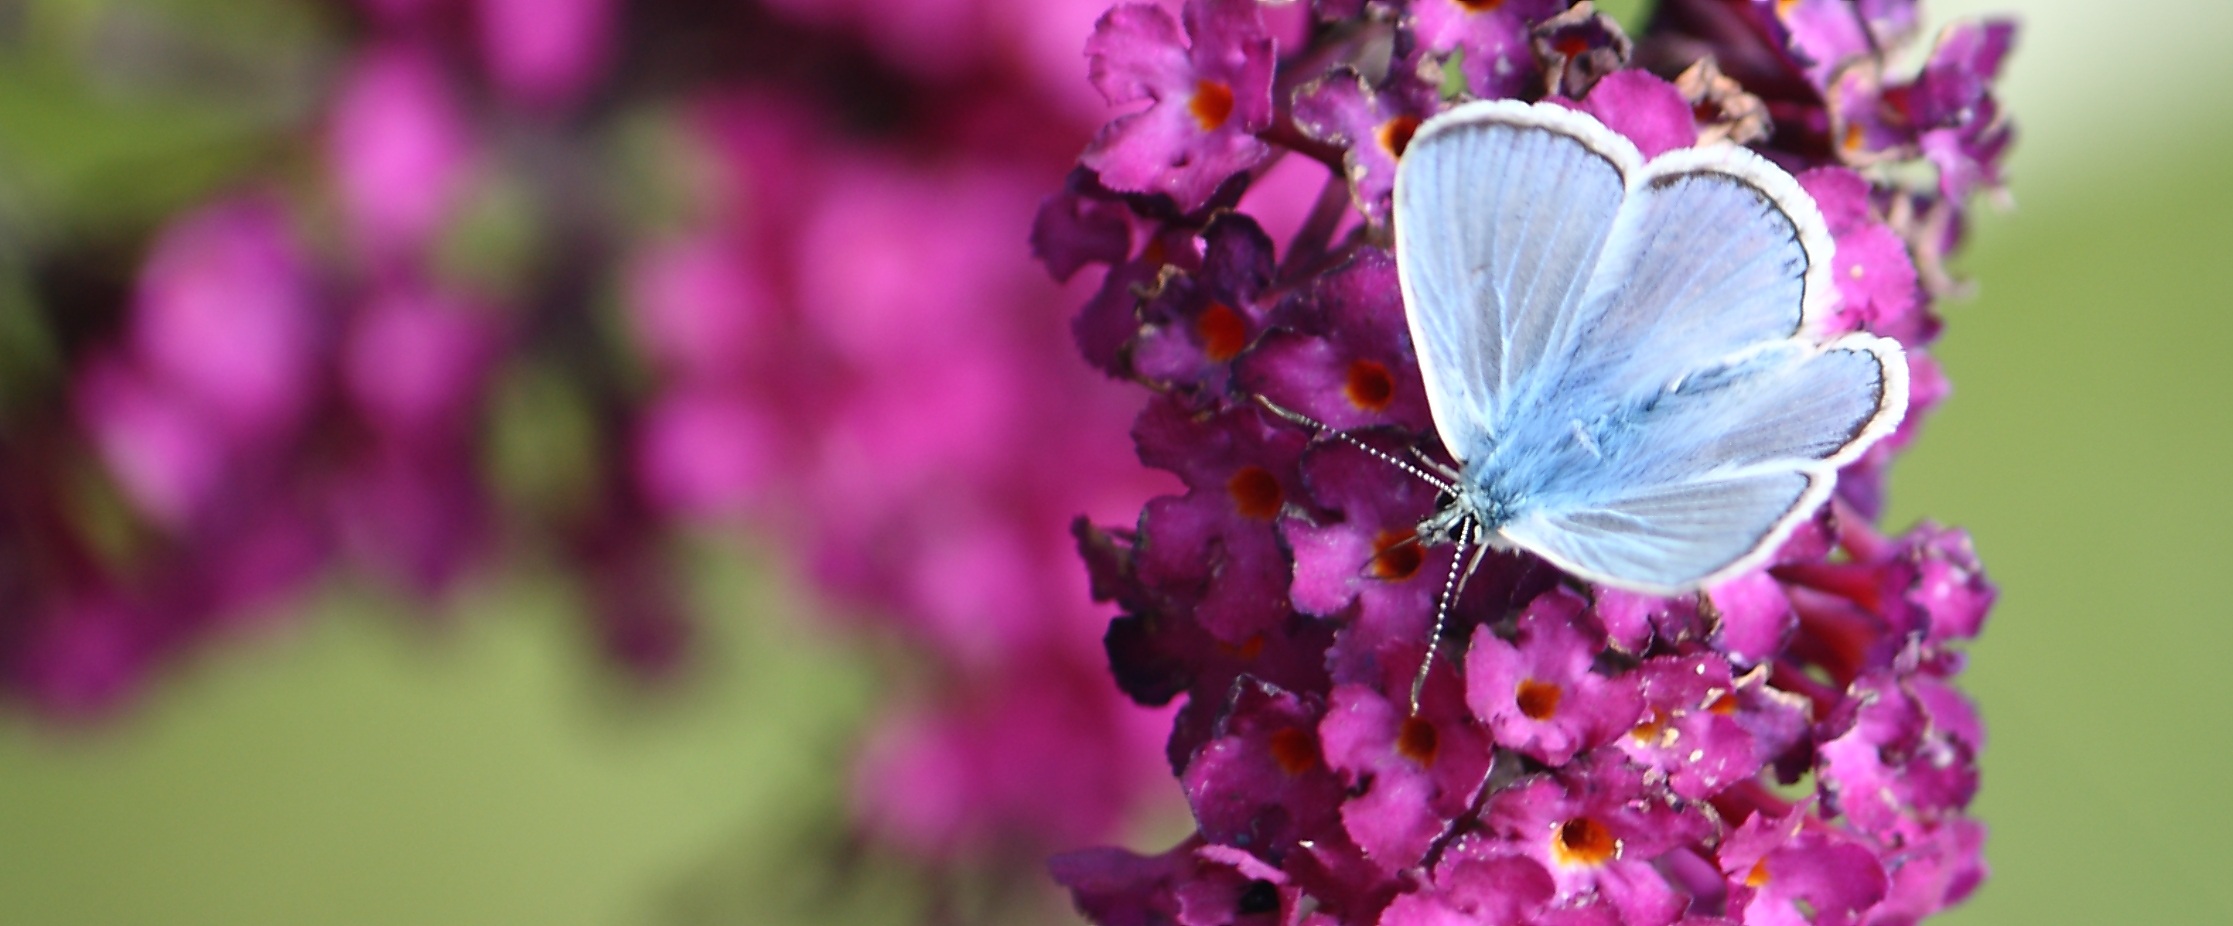
nature, blossom, plant, photography, leaf, flower, purple, petal, spring, insect, natural, banner, botany, butterfly, flora, invertebrate, wildflower, close up, nectar, macro photography, flowering plant, land plant, moths and butterflies